Charles Belmont Davis

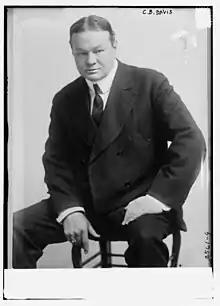
Charles Belmont Davis

Charles Belmont Davis (1866–1926) was a writer, drama critic, and publisher. Several of his stories were adapted into films including his short story "The Octopus" which was adapted into "Mother o' Mine" (1921). His short story "When Johnny Comes Marching Home" which appeared in the October 1914 issue of Metropolitan Magazine was adapted into "The Home Stretch" (1921). His story "Handle with Care" was adapted into the 1922 film "Handle with Care".